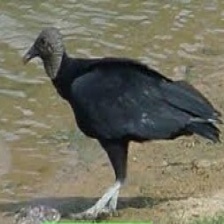
Species: BLACK VULTURE
Scientific name: CORAGYPS ATRATUS
ImageNet parent category: vulture